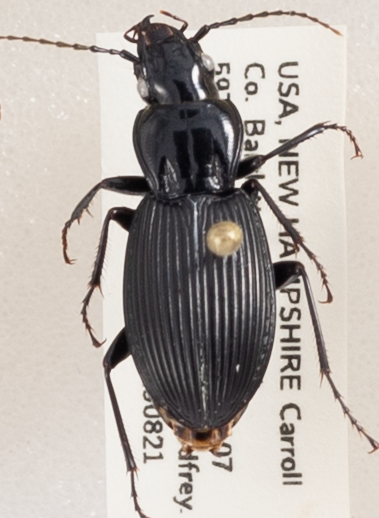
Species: Pterostichus lachrymosus
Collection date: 2019-08-21
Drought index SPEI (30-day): -0.554
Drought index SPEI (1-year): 0.9
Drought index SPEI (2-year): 0.71